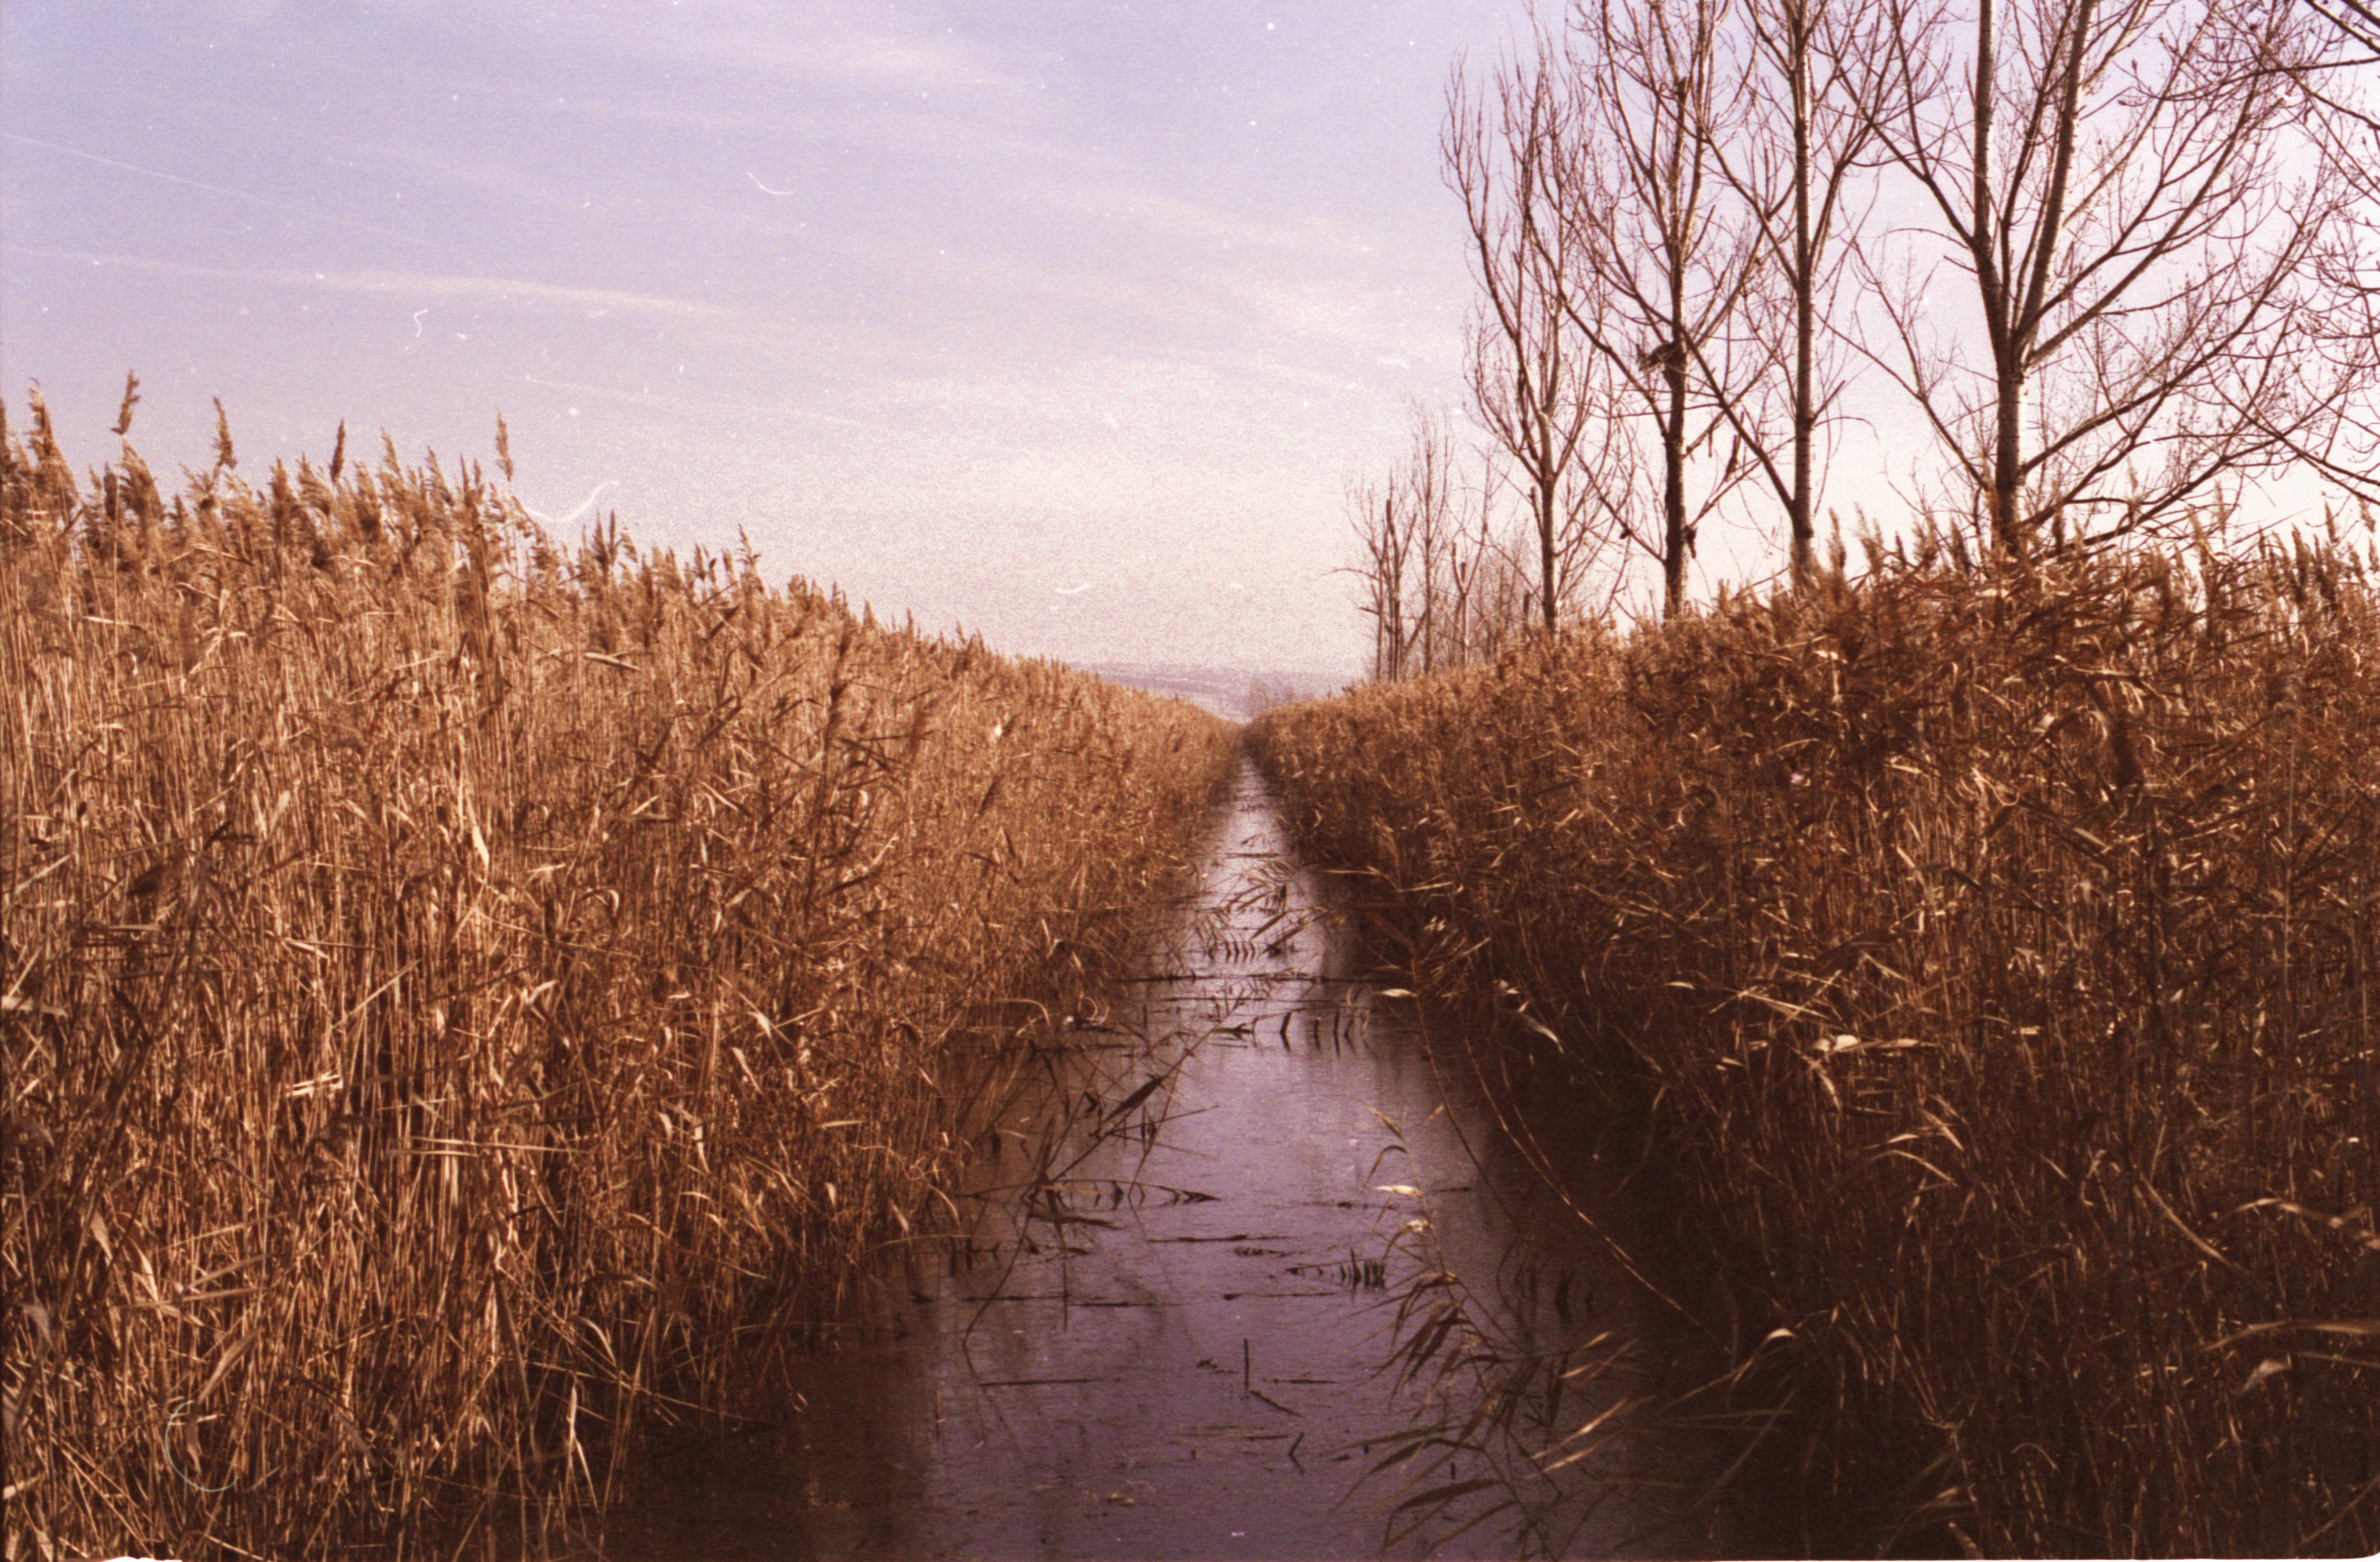
landscape, tree, nature, grass, marsh, winter, plant, mist, field, sunlight, morning, frost, evening, reflection, autumn, season, waterway, wetland, habitat, rural area, atmospheric phenomenon, grass family, woody plant